Buckhannon, West Virginia

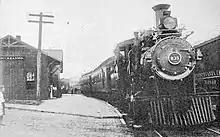
Baltimore and Ohio Railroad "Blue Goose" in Buckhannon, 1914

According to tradition, the first settlers in the Buckhannon River Valley were brothers John and Samuel Pringle. John and Samuel were soldiers serving in the British army during the French and Indian War (Seven Years' War) who, in 1761, deserted their posts at Fort Pitt (present-day Pittsburgh, Pennsylvania). They traveled southward and upstream along the Monongahela and Tygart Valley rivers, continuing up what is now called the Buckhannon River. John and Samuel are said to have arrived in present-day Upshur County in 1764 and took up residence in the hollow stump of an American sycamore tree. They lived there for three years, surviving on game and fish. When they ran out of bullets in 1765, John made the journey to settlements along the South Branch Potomac River to purchase more and found out from the locals that the war was over and the brothers were no longer wanted men. After his return, they moved to the South Branch settlements. John later went to Kentucky, but Samuel returned to the river valley in 1769 with his new wife Charity Pringle (née Cutright), her brother John Jr., friends Thomas Hughes, and John and Elizabeth Jackson with their sons George and Edward. (Edward was the grandfather of Thomas "Stonewall" Jackson).